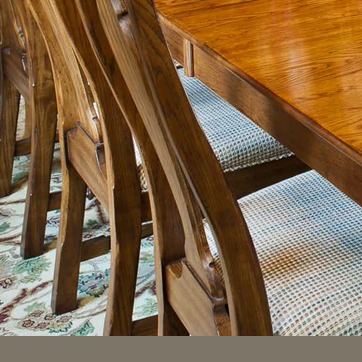
Material: wood